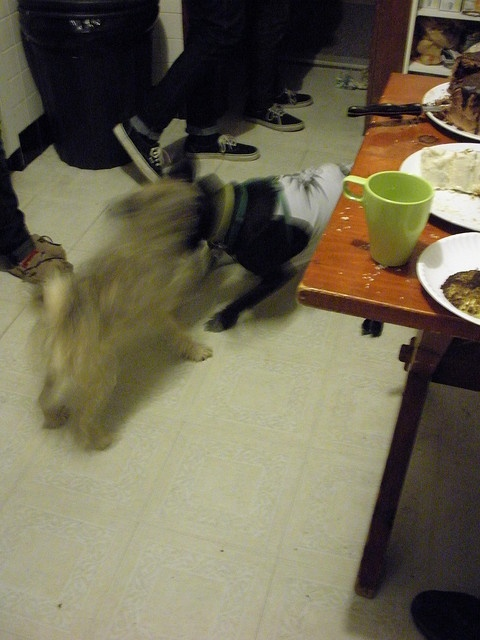
Two dogs that are on the floor in a kitchen.
Two dogs in a kitchen are fighting while people stand around and watch.
Two dogs are fighting on a kitchen floor.
a couple of dogs under a messy table
Two dogs are meeting each other face to face.